Glais

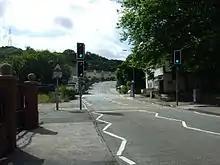
The B4291 passing through in Glais

Glais has previously hosted two railway stations, both part of the Swansea Vale Railway. The first was Glais Station, located near present day Graigola Road, which opened on February 21, 1860, and closed on March 1, 1875 upon the opening of the second station. The second, Glais (2nd) Station, was opened in March 1875 and closed to passengers 25 September 1950 - the station closed completely on 4 October 1965. The second station was located adjacent to Station Road, hence its name. Glais was also home to one of the SVR's junctions, Glais Junction, located near Seion Chapel.